Hudson County, New Jersey

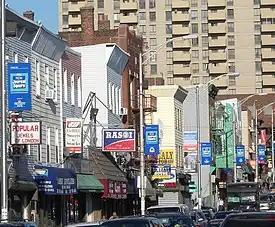
India Square, Jersey City, known as "Bombaytown" or "Little Bombay", is home to the highest concentration of Asian Indians in the Western Hemisphere.

North Hudson, particularly Union City, became the schiffli "embroidery capital of America". The industry included businesses that provided embroidery machines and parts, fabrics, thread, embroidery designs, dying, chemical lace etching, and bleaching. There were hundreds of small shops, each with one or a few machines, producing a wide array of products. Finished embroidery supplied the garment and home goods industries.